Red River Rivalry

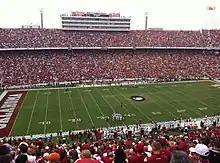
The 2012 Red River Rivalry

In 2009, Texas won a low-scoring game, 16–13. Texas scored one touchdown and three field goals, while OU scored one touchdown and two field goals. Oklahoma quarterback Sam Bradford had injured his shoulder earlier in the year when playing the BYU Cougars. Despite this injury, Bradford started, confident that his shoulder was healed. However, early in the first quarter a sack by Aaron Williams re-aggravated his injury and forced him out of the game, ending his season and his college career. Texas quarterback Colt McCoy threw for 127 yards, while the team combined for 142 rushing yards. OU's replacement quarterback, Landry Jones, replaced Bradford and threw for 250 yards of passing with 2 interceptions. The most notable statistic of the game was that the Sooners were held to minus 16 yards of rushing by the Longhorn defense.